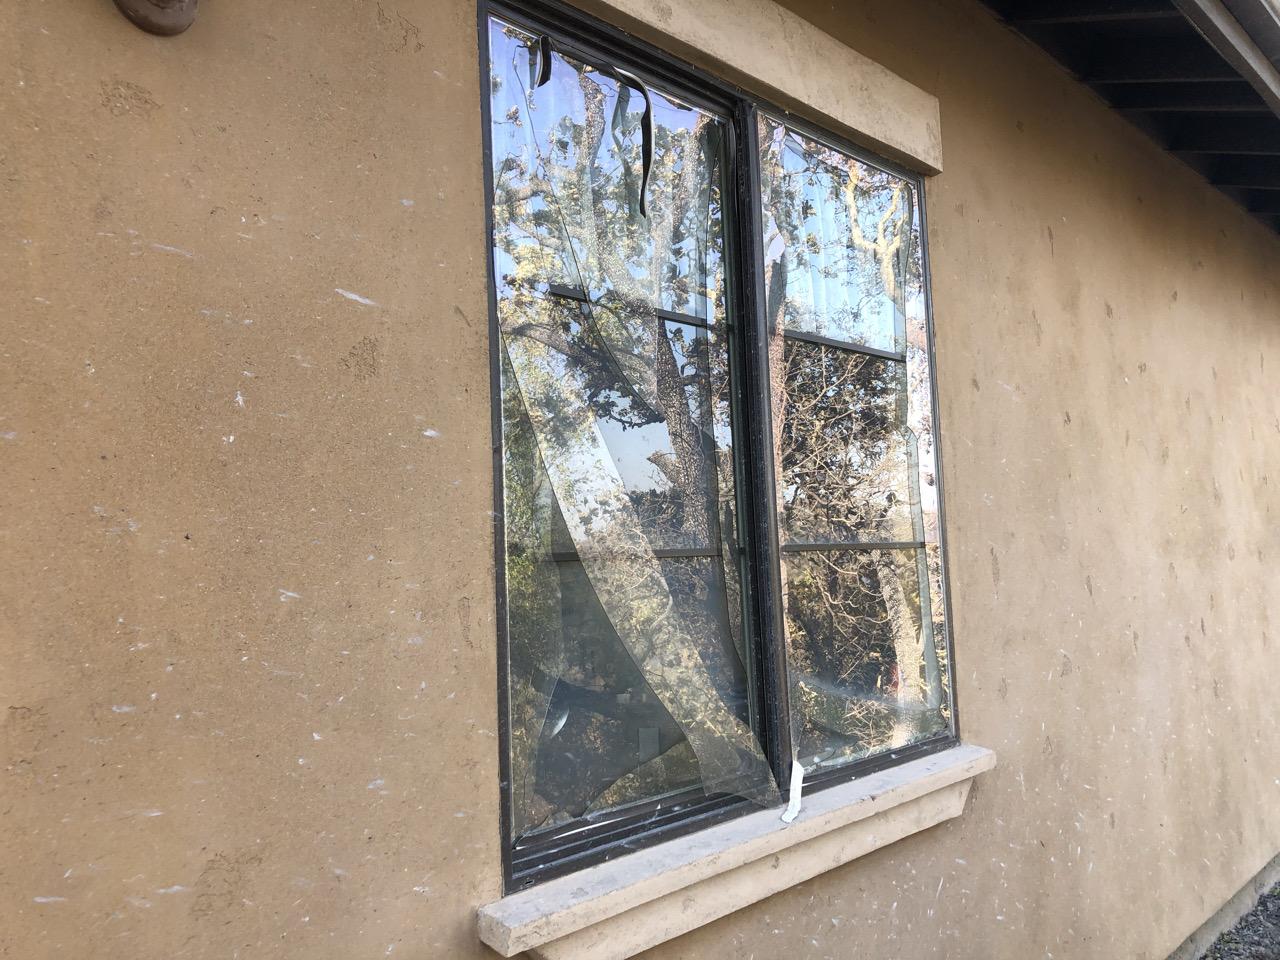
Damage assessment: affected